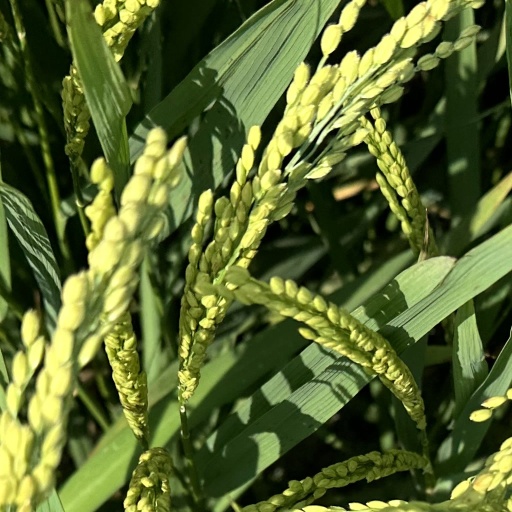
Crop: rice